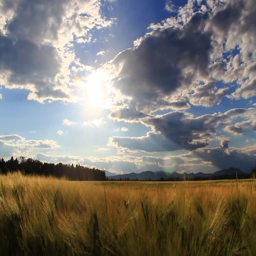
almost ripe barley on the field on summer afternoon , just before sunset